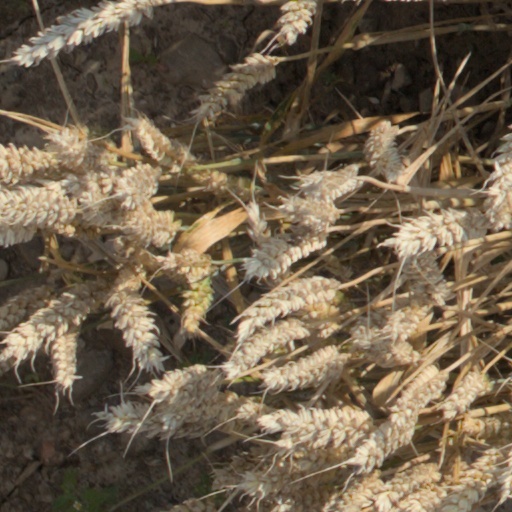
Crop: wheat